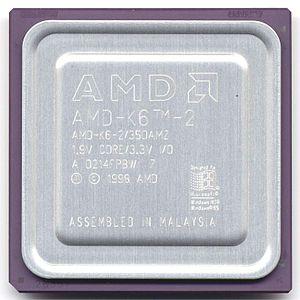
Le K6-2 est un microprocesseur x86 fabriqué par AMD, disponible dans des vitesses s'étendant de 266 à 550 MHz. Il a un cache de 64 Kio de niveau 1, il fonctionne à 2,2 volts, est gravé en 0,25 µm, possède 9,3 millions de transistors, et s'enfiche dans une carte mère à base de socket 7 ou de SuperSocket 7.